EastEnders episodes in Ireland

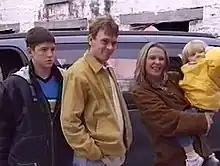
Martin, Ian, Ruth and Lucy arrive in Ireland.

In 1997, the BBC soap opera "EastEnders" broadcast three singular transmissions that were filmed on location in Dublin, Ireland. The episodes involved the Fowler and Beale family travelling from London to Ireland to meet their long-lost relatives. The episodes were badly received by viewers and heavily criticised in the media. The BBC was inundated with complaints from angry viewers from Ireland for negative stereotyping, portraying Irish people as "dirty, rude, and drunk". Complaints were made by the Irish Embassy and there were fears that the episodes would have a negative effect on the Irish tourist trade. The BBC was forced to issue an apology for causing offence.